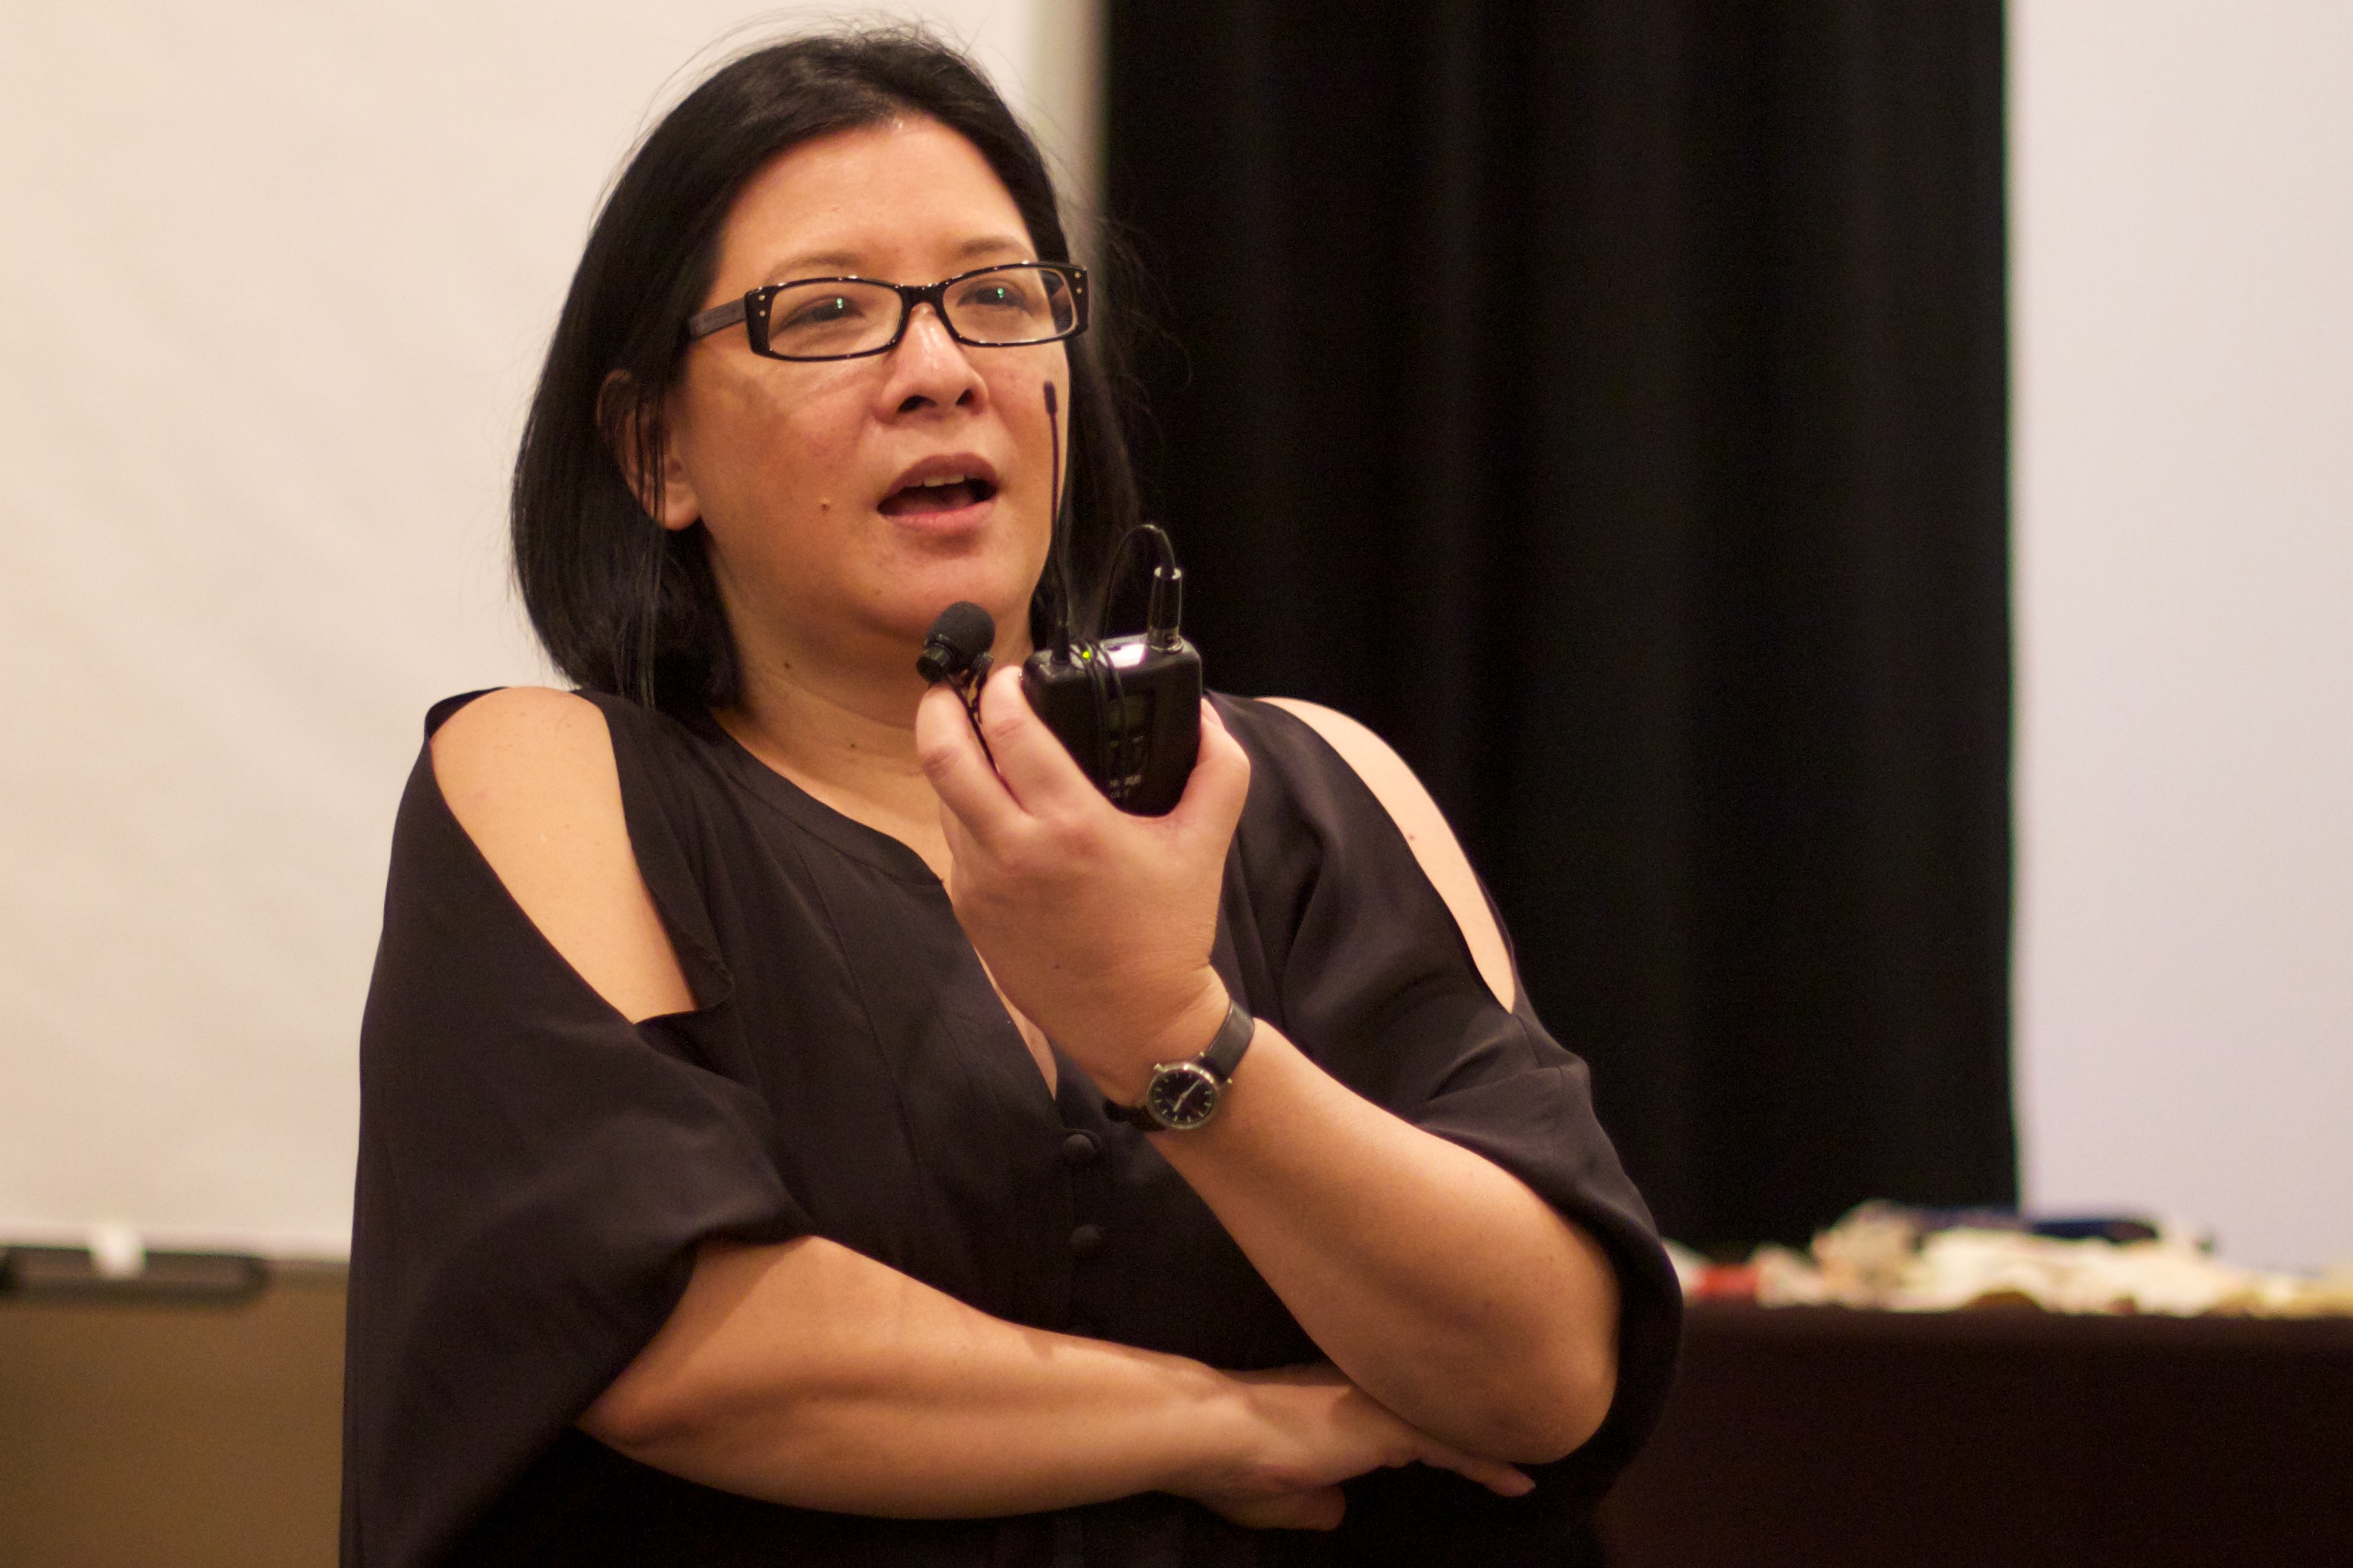
person, conversation, singing, mcn2010